Warrington and Newton Railway

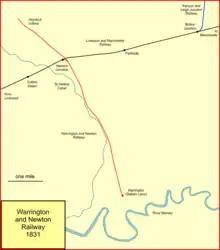
The Warrington and Newton Railway in 1831

On 15 September 1830 the Liverpool and Manchester Railway opened for business. Although this was a purely west to east line, primarily connecting the manufactories of Manchester with the great docks of Liverpool, there were already thoughts of forming a British railway network.